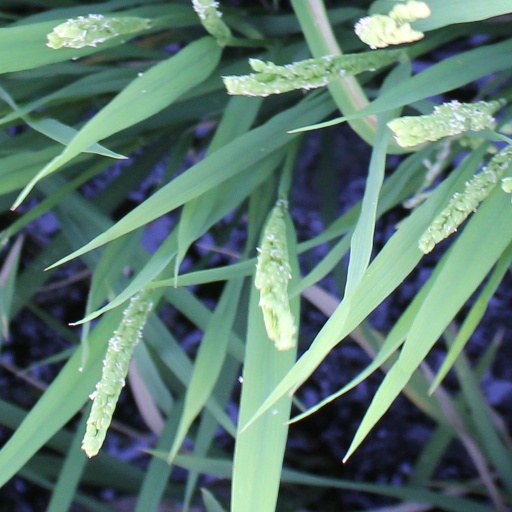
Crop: rice